Chabad

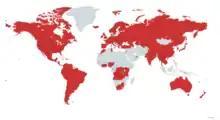
Map of countries with Chabad Shluchim

Chabad's central organization representing the movement at large, Agudas Chasidei Chabad, is headed by Rabbi Abraham Shemtov. The educational, outreach and social services arms, Merkos L'Inyonei Chinuch and Machneh Israel are headed by Rabbi Yehuda Krinsky, as well as the Chabad-Lubavitch publishing house, Kehot Publication Society.